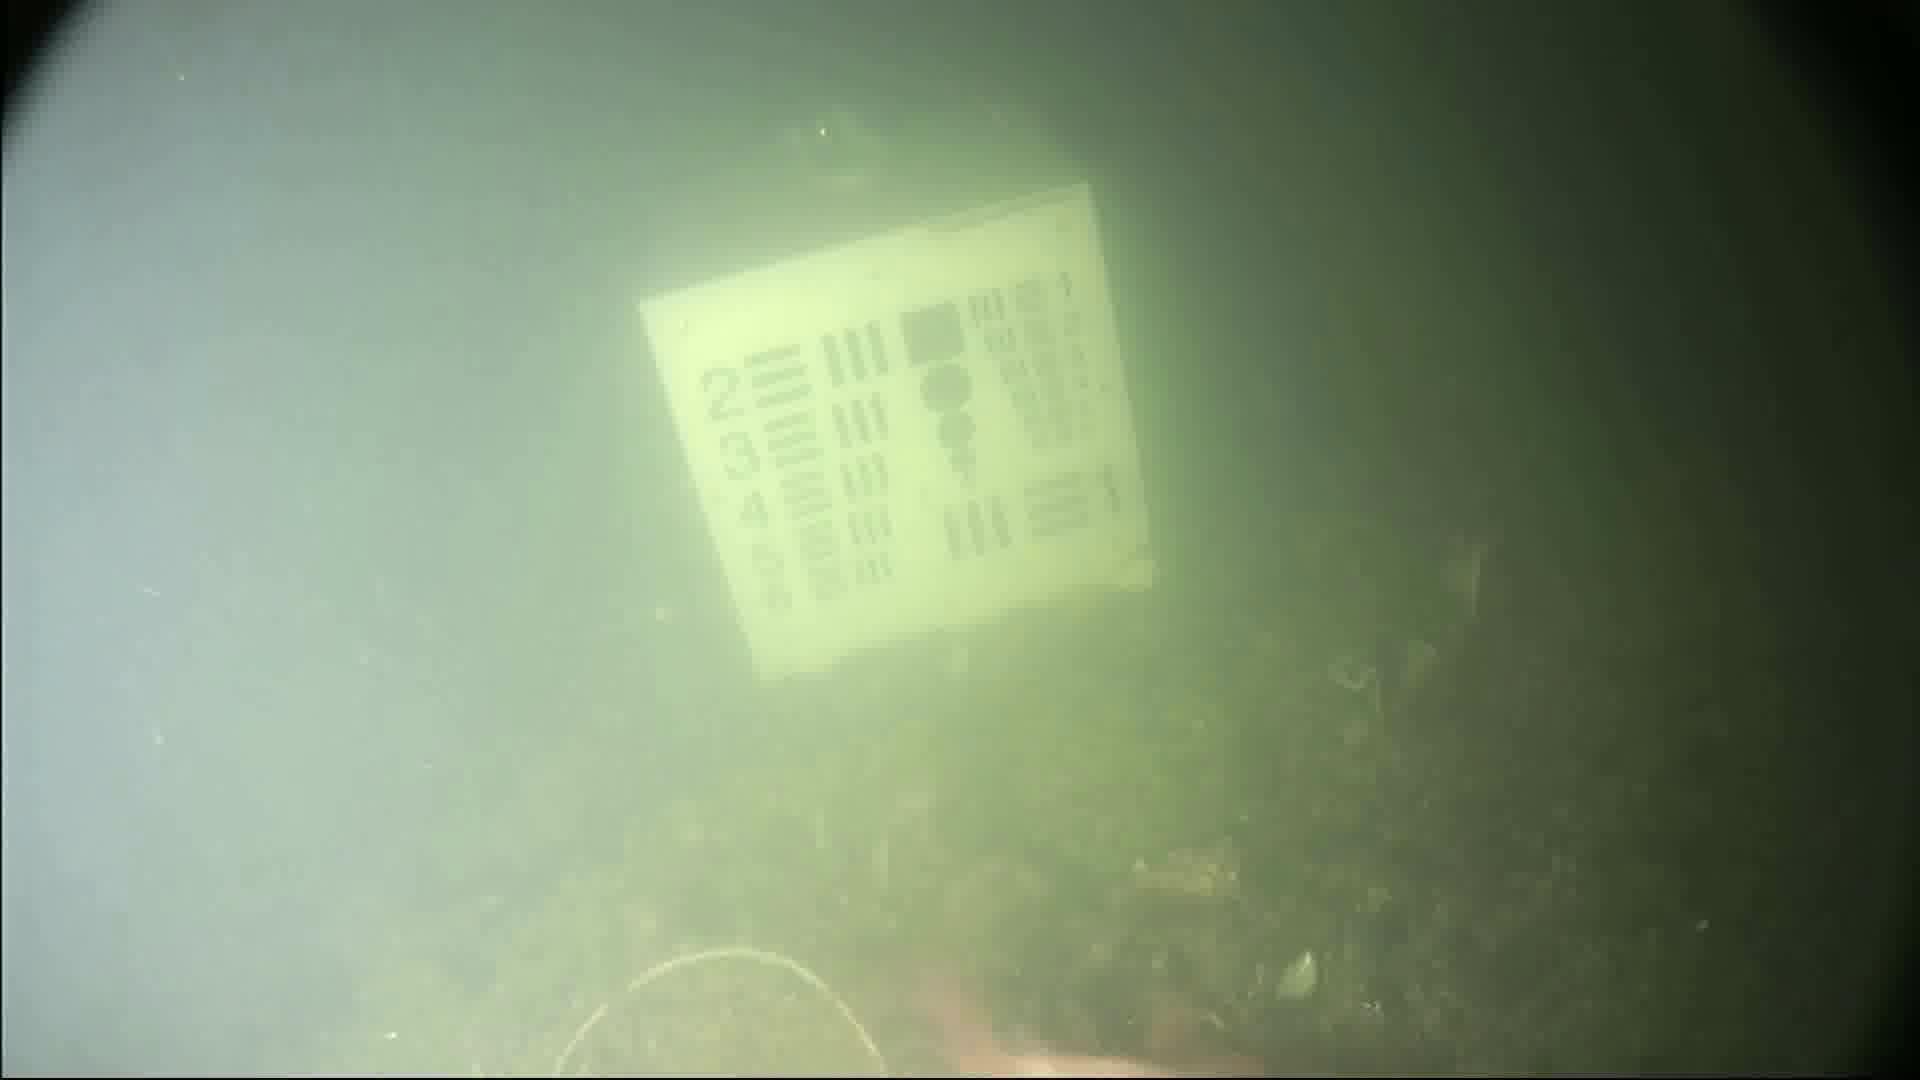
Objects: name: fish